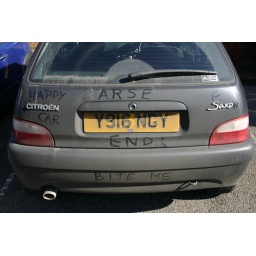
Never leave a dirty car in a works car park